Hypoxic Training Index

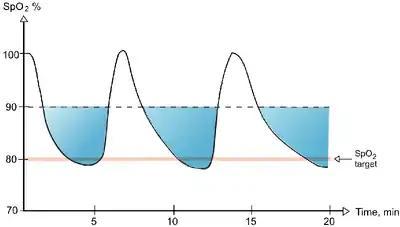
How the HTi is calculated: Only part of the IHT session is shown, the targeted SpO2 value is 80% as an example. The filled part of the SpO2 graph represents the amount of hypoxia delivered, “dosage”.

This image shows a typical SpO2 curve during a full biofeedback-controlled IHT session. (FiO2 is altered automatically using biofeedback controlled hypoxicator to attain and sustain the desired SpO2 target value.)